Jack Donaldson (athlete)

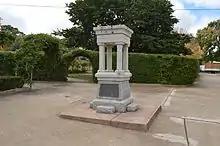
A drinking fountain dedicated to the memory of Jack Donaldson at Central Park in Stawell, Victoria – the home of the Stawell Gift.

John Donaldson, Jr., (16 March 1886 – 1 September 1933), better known as Jack, was a professional sprinter in the early part of the 1900s. He held various world sprinting records ranging from 100 yards to 400 yards, some of which stood for many years.